Every Day (2010 film)

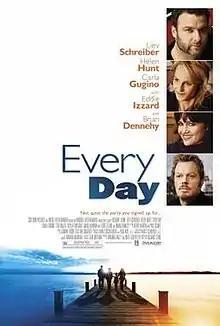

Every Day is a 2010 comedy-drama film written and directed by Richard Levine and starring Liev Schreiber, Helen Hunt, Carla Gugino, Eddie Izzard, Ezra Miller, and Brian Dennehy.